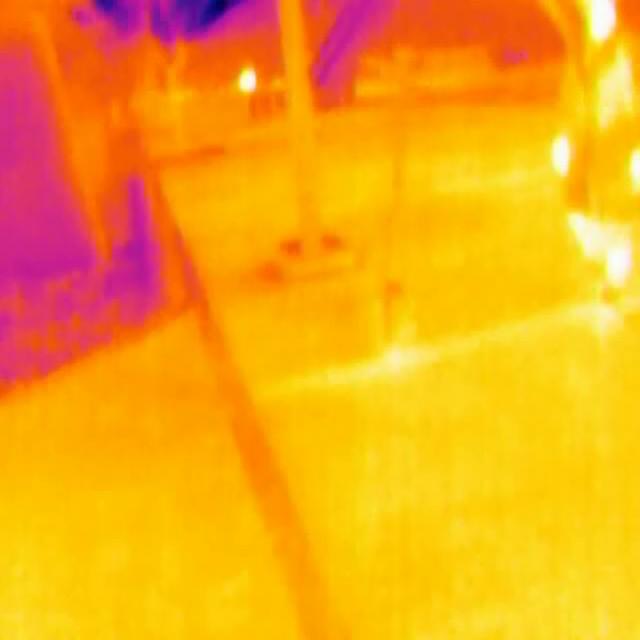
Detected objects:
label: person